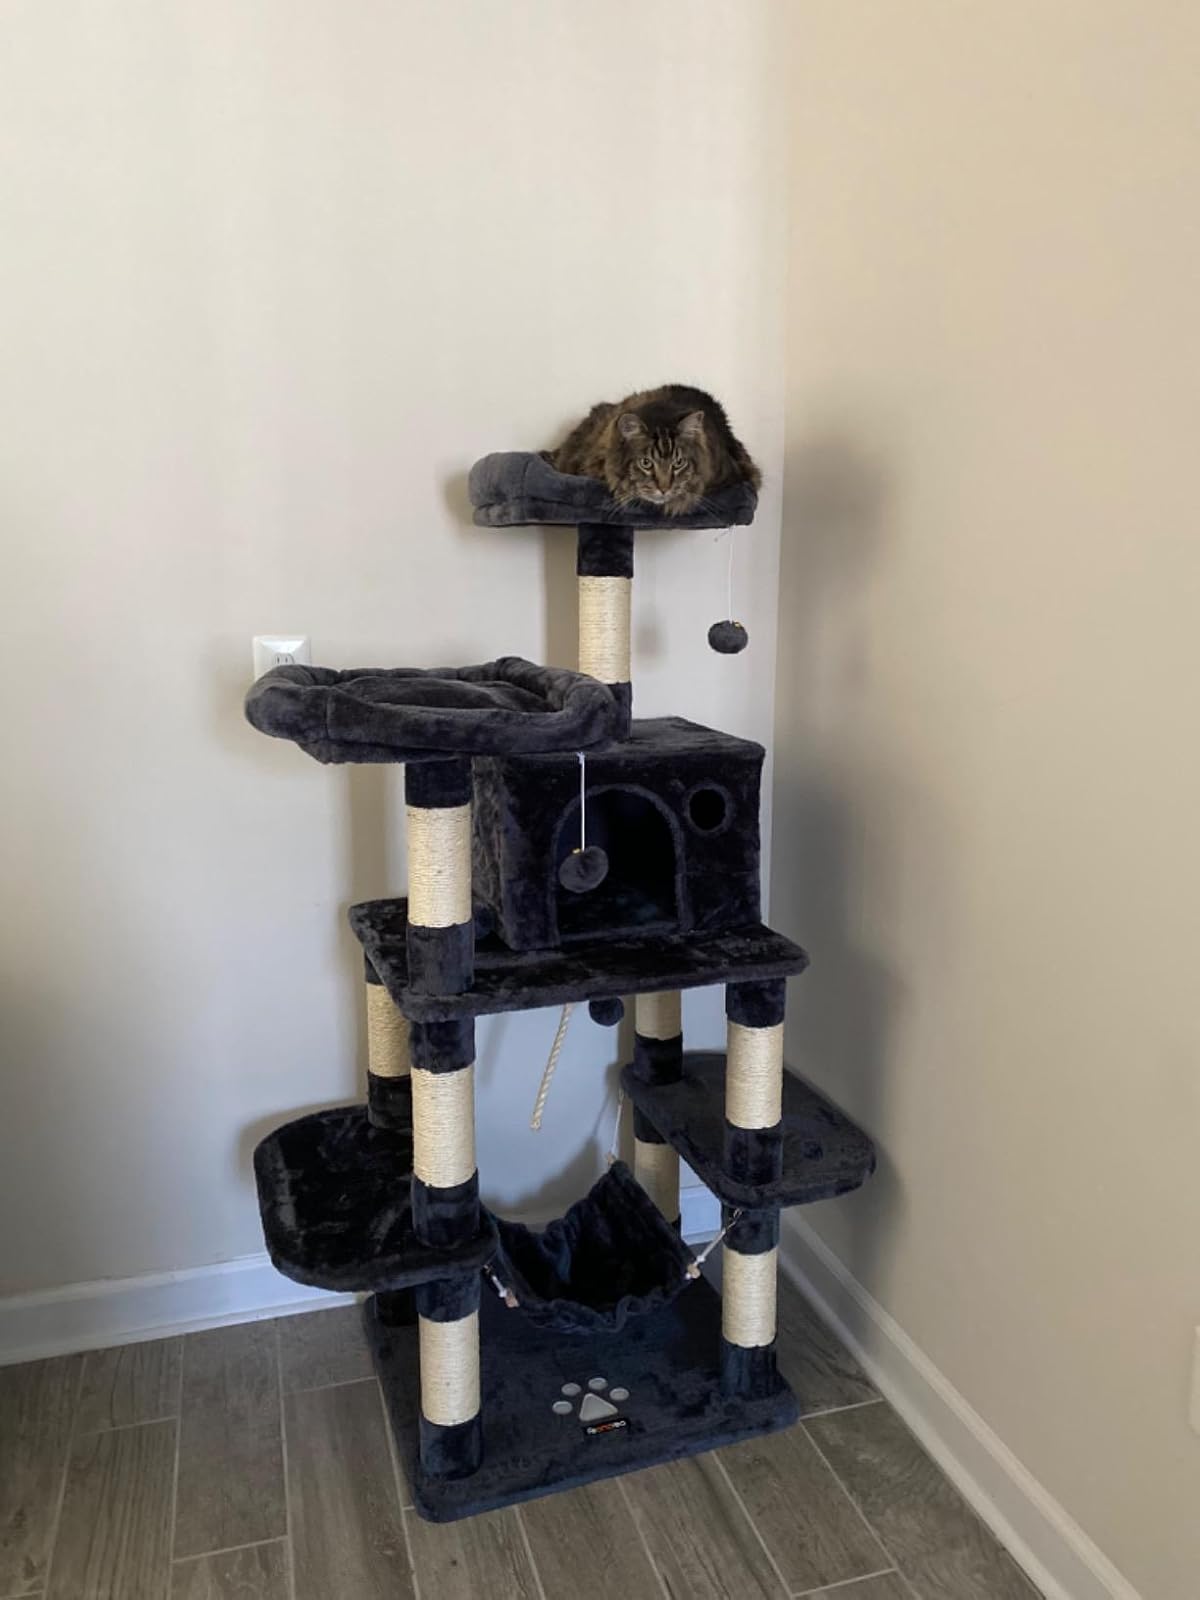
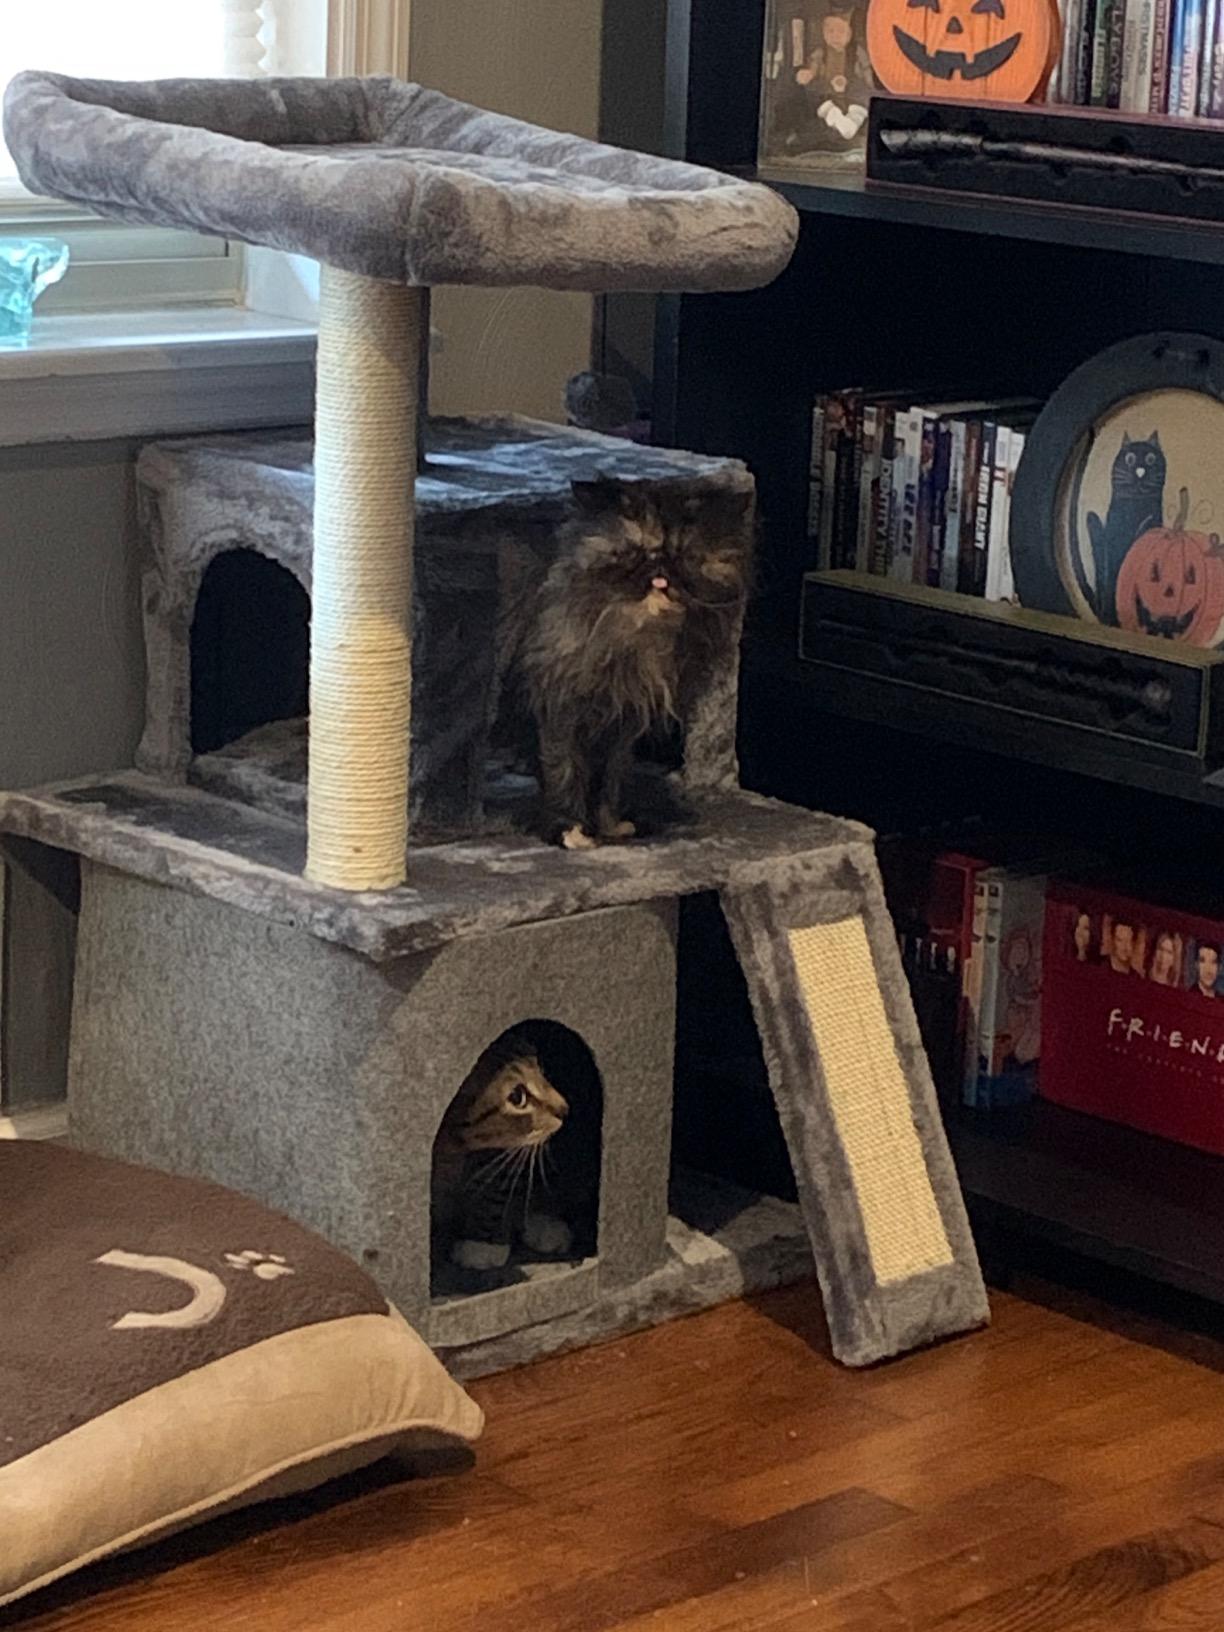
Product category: items_cat tree
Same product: no